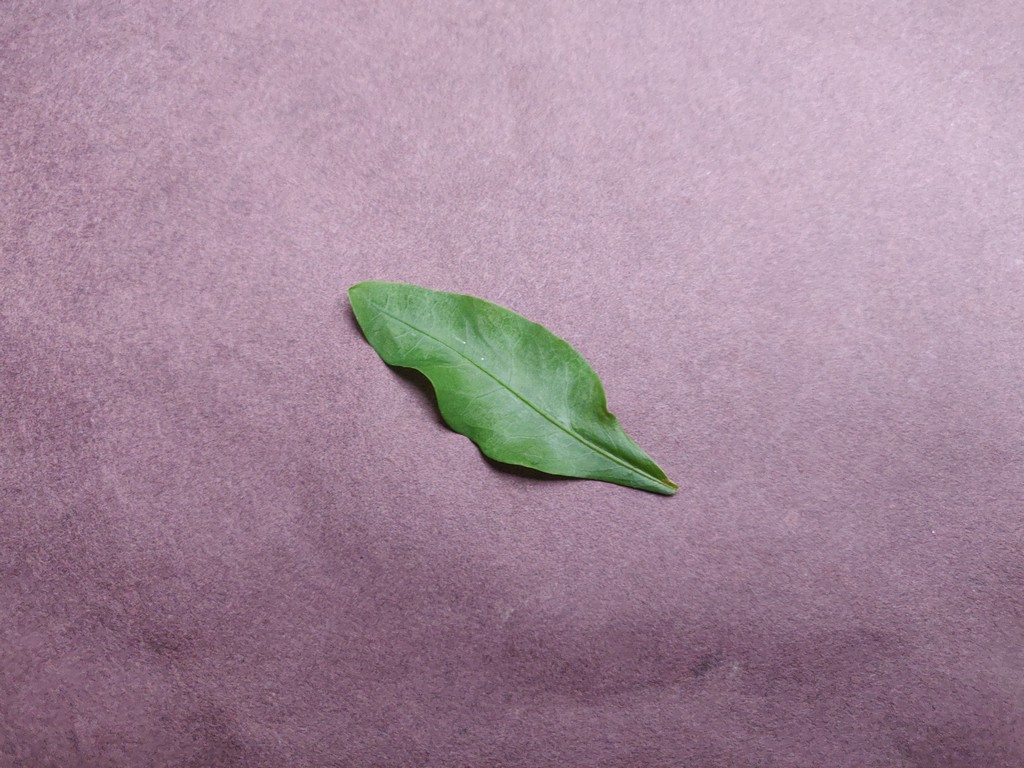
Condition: Healthy
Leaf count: single
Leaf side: front